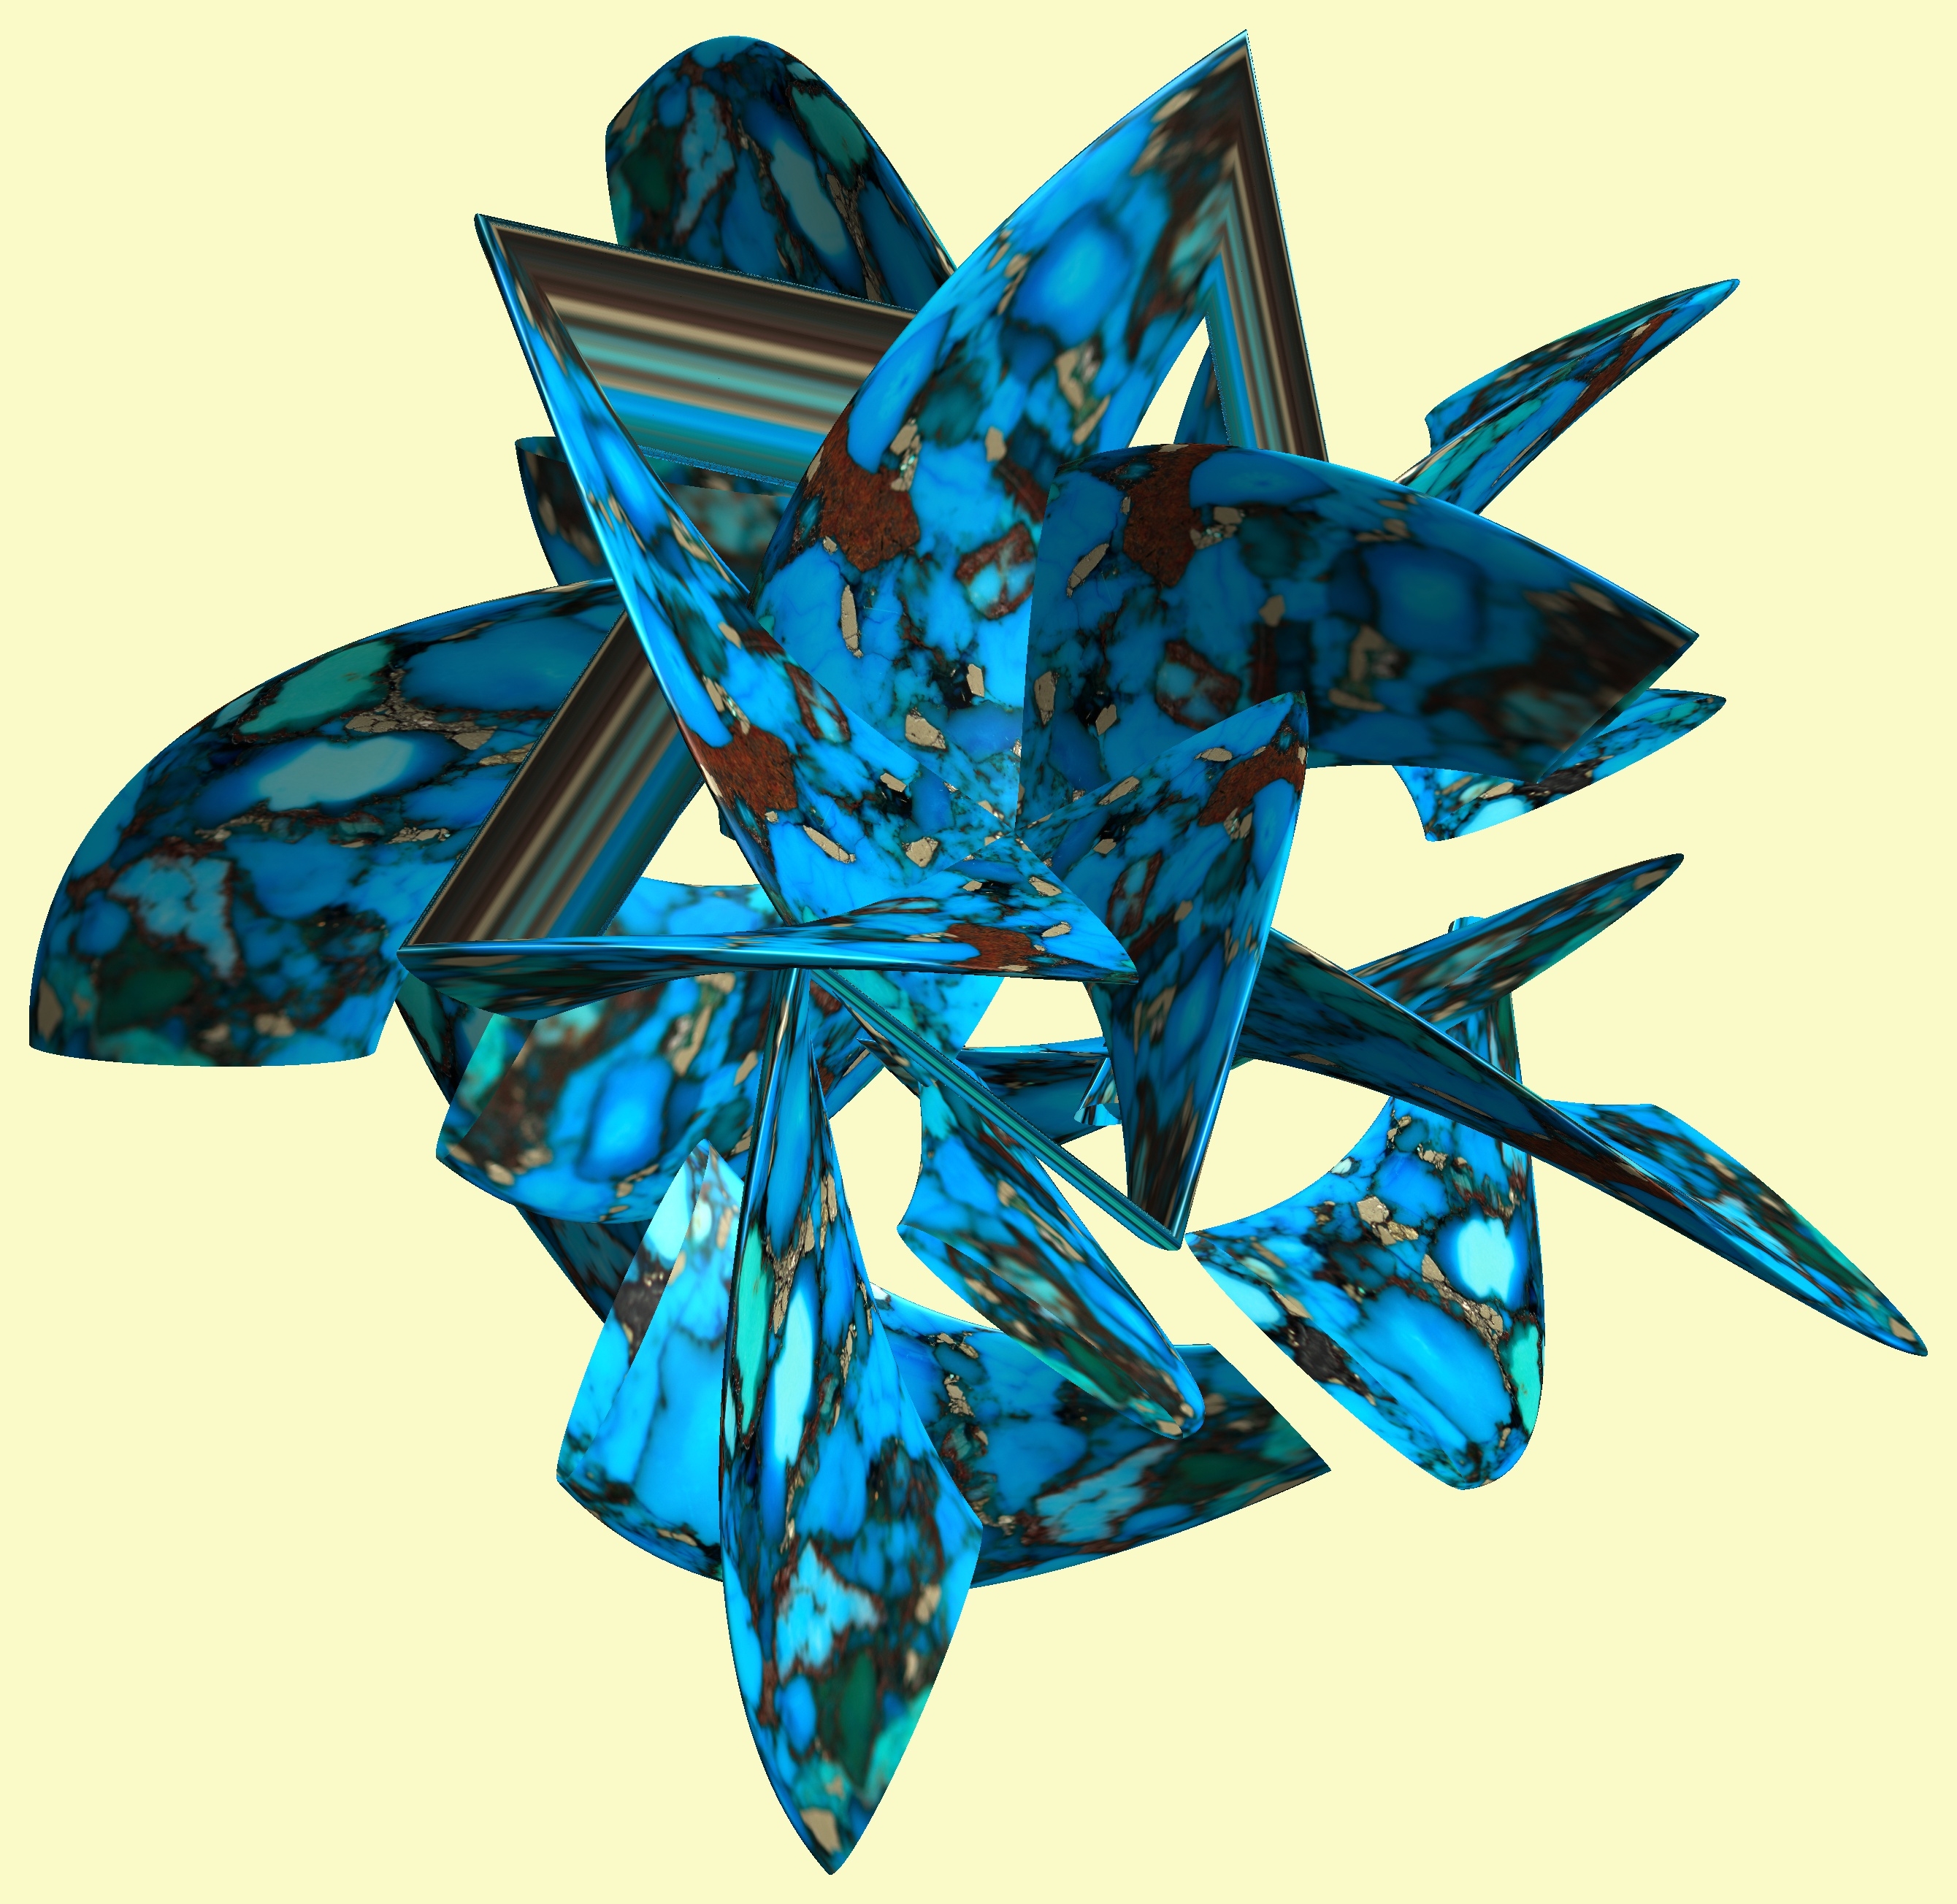
wing, structure, texture, pattern, art, figure, sketch, illustration, design, symmetry, dragon, 3d, graphic, torus, mathematica, cg, parametricplot3d, code, program, algorithm, abstruct, mapping, sawtoothwave